Paris

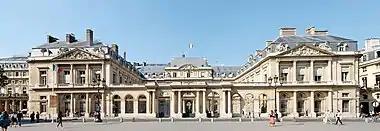
The Palais-Royal, residence of the Conseil d'État

Paris is located in northern central France, in a north-bending arc of the river Seine, whose crest includes two islands, the Île Saint-Louis and the larger Île de la Cité, which form the oldest part of Paris. The river's mouth on the English Channel ("La Manche") is about downstream from Paris. Paris is spread widely on both banks of the river. Overall, Paris is relatively flat, and the lowest point is above sea level. Paris has several prominent hills, the highest of which is Montmartre at .